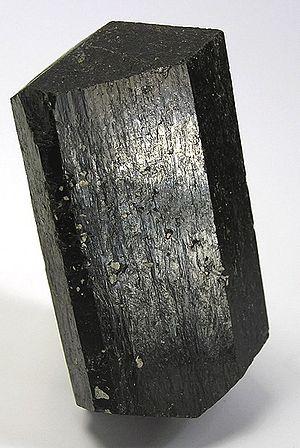
Le schorl est une espèce minérale de la famille des tourmalines, groupe des silicates, sous-groupe des cyclosilicates, de formule NaFe²⁺₃Al₆(BO₃)₃Si₆O₁₈(OH)₄.